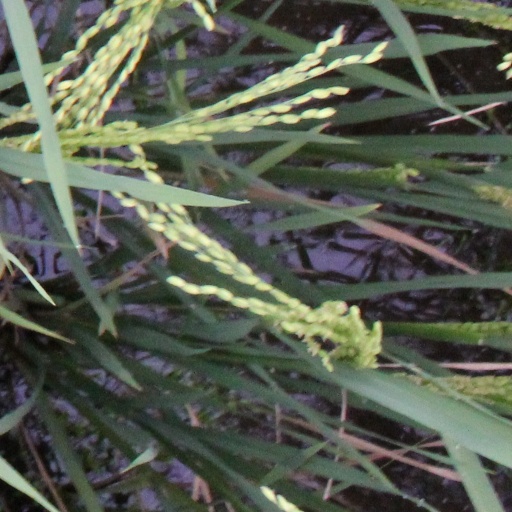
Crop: rice